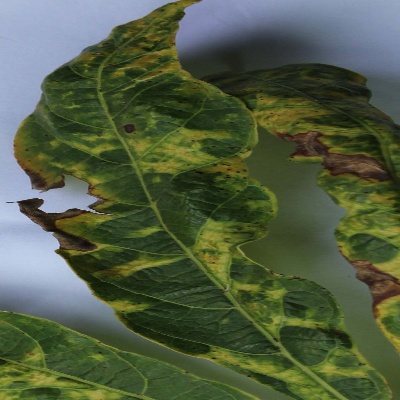
Crop: Cassava
Condition: mosaic